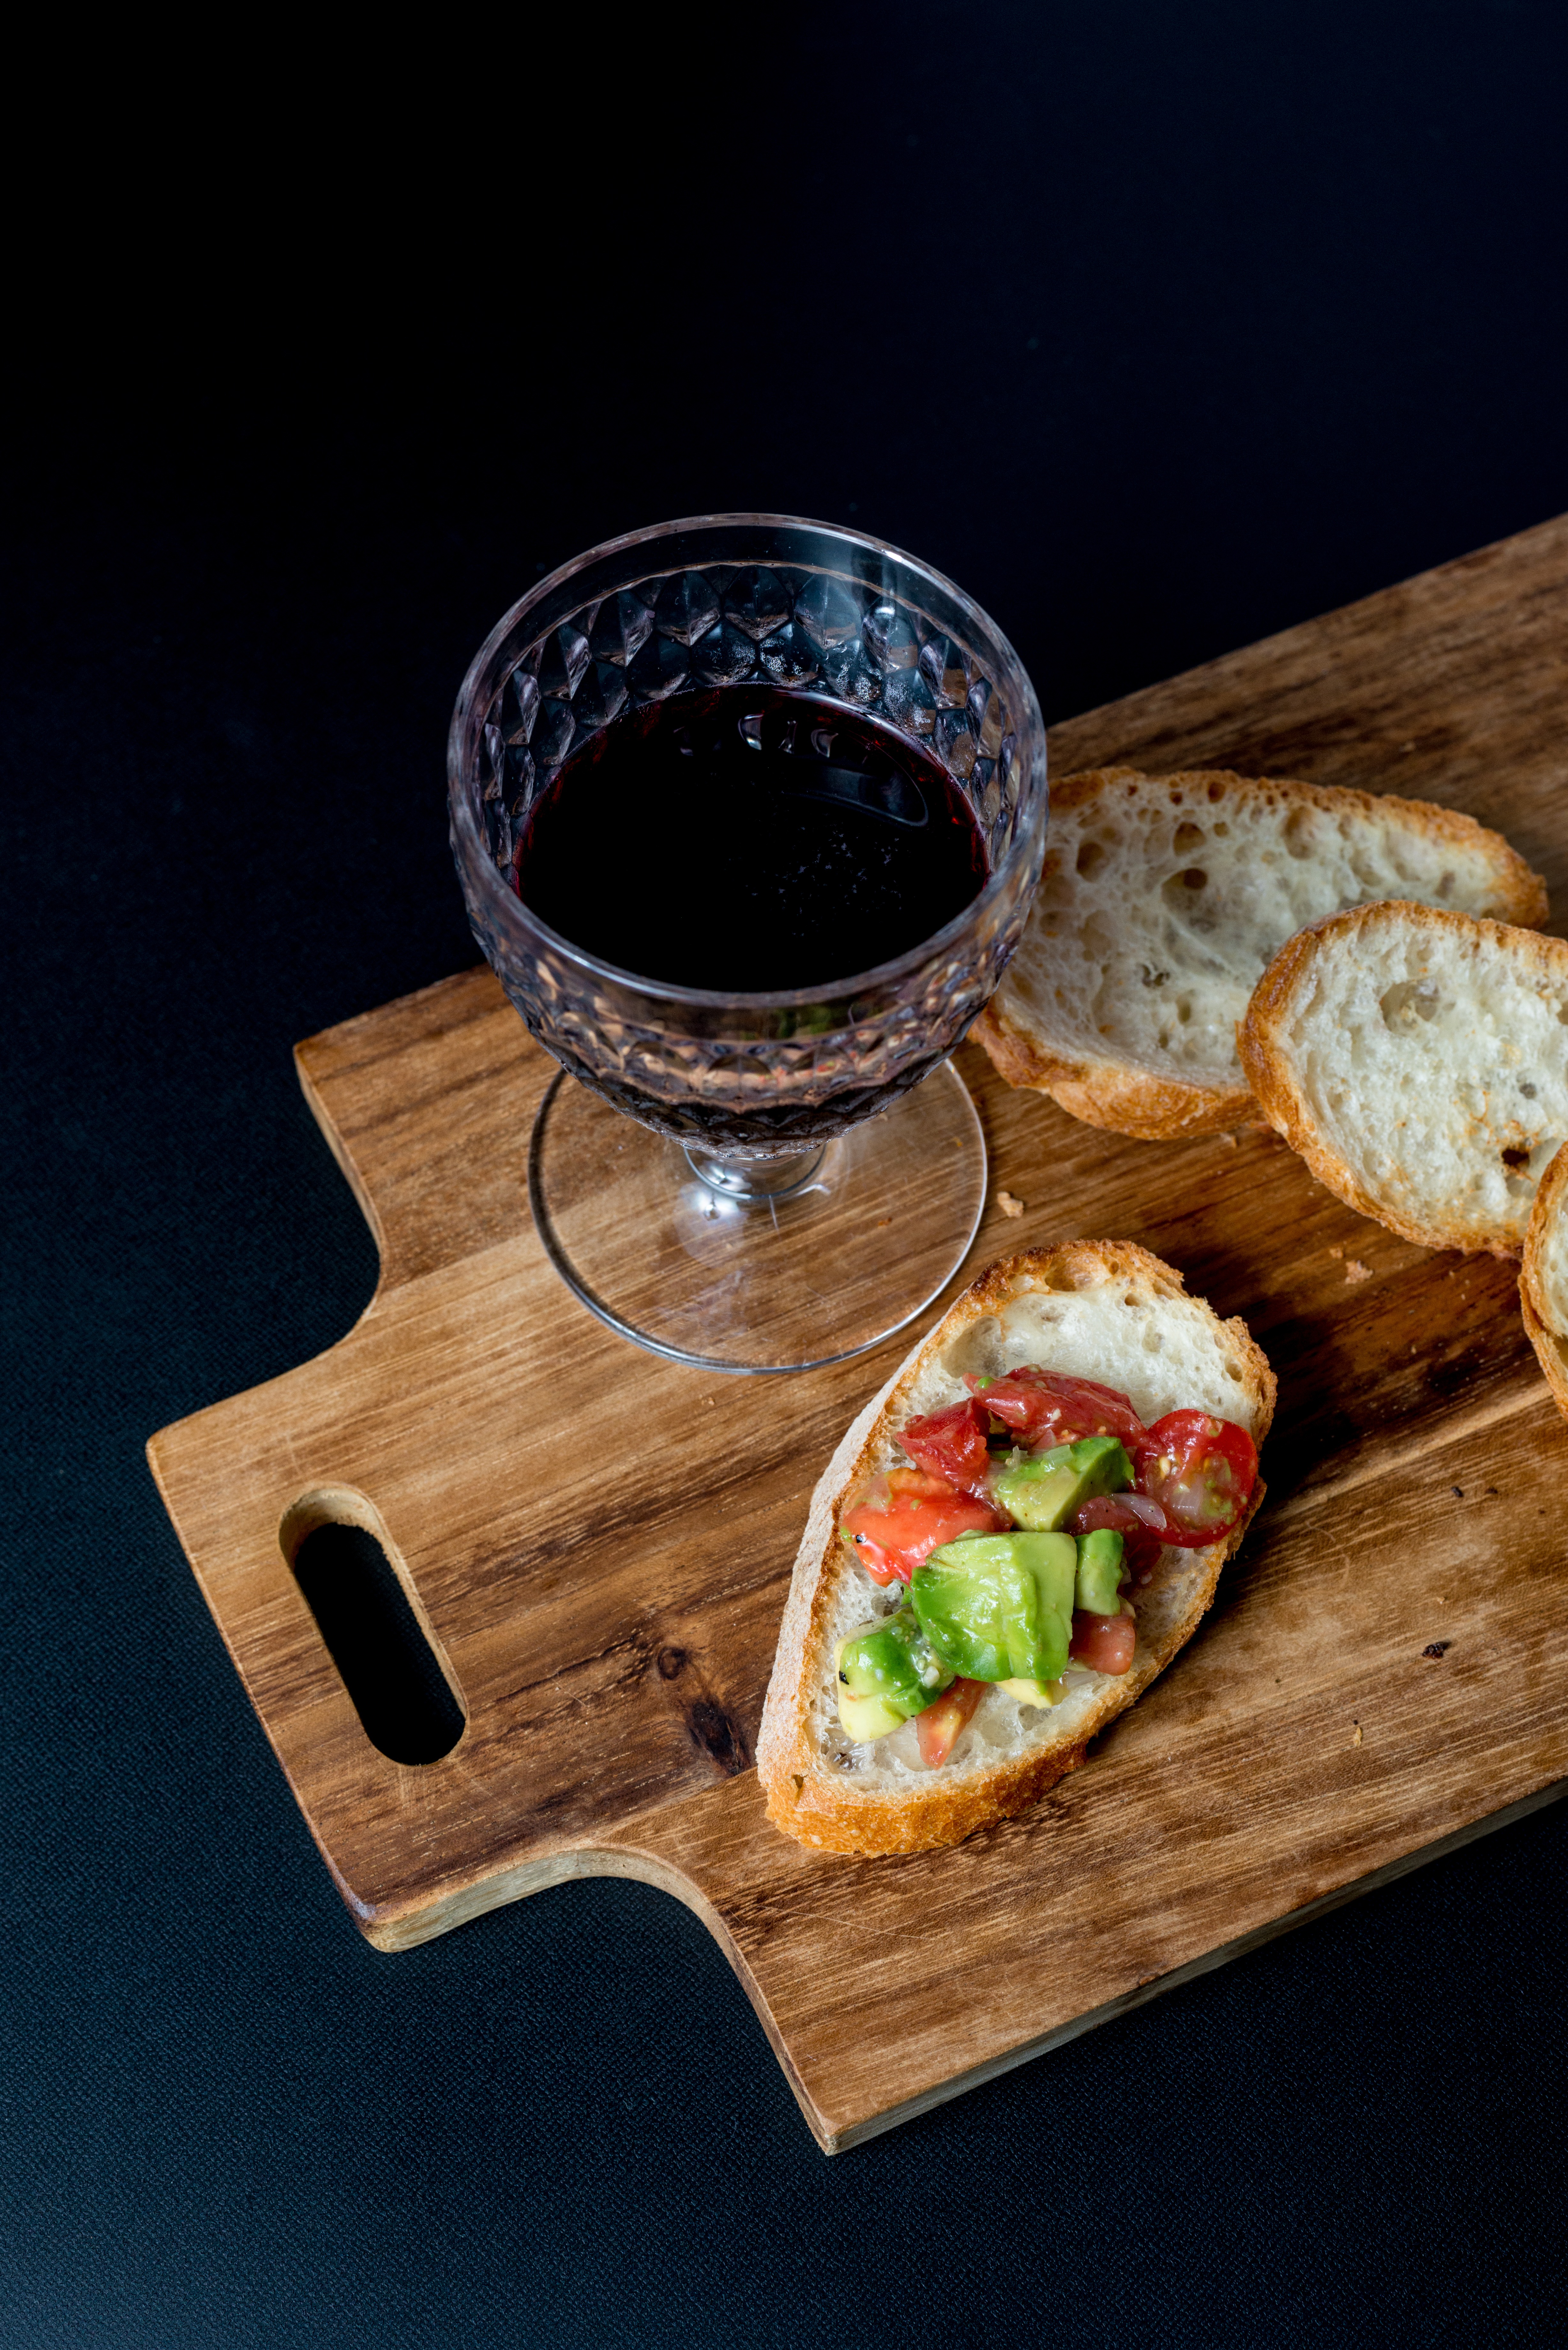
wine, dish, meal, food, produce, cuisine, bread